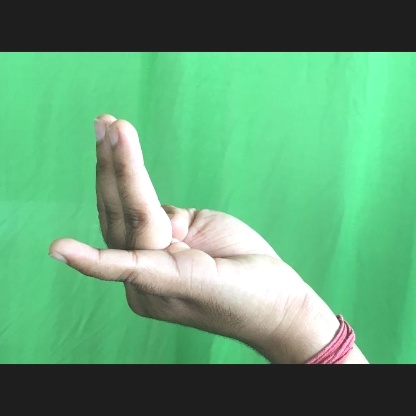
Mudra: Chaturam